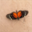
Label: butterfly